Onur Ünlüçifçi

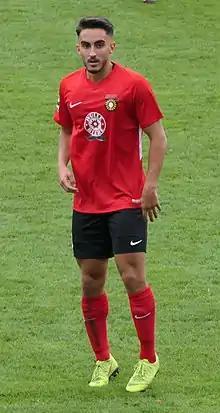
Ünlüçifçi with Sonnenhof Großaspach in 2019

Onur Ünlüçifçi (born 24 April 1997) is a German-Turkish professional footballer who plays as a midfielder for Kickers Offenbach.